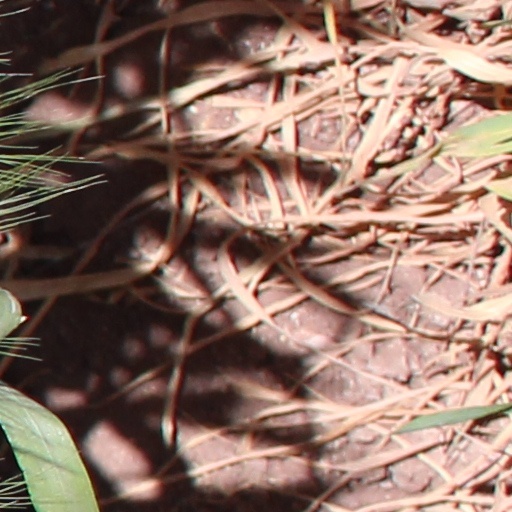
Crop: wheat